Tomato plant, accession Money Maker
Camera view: horizontal (90 deg, fisheye); turntable rotation: 210 degrees
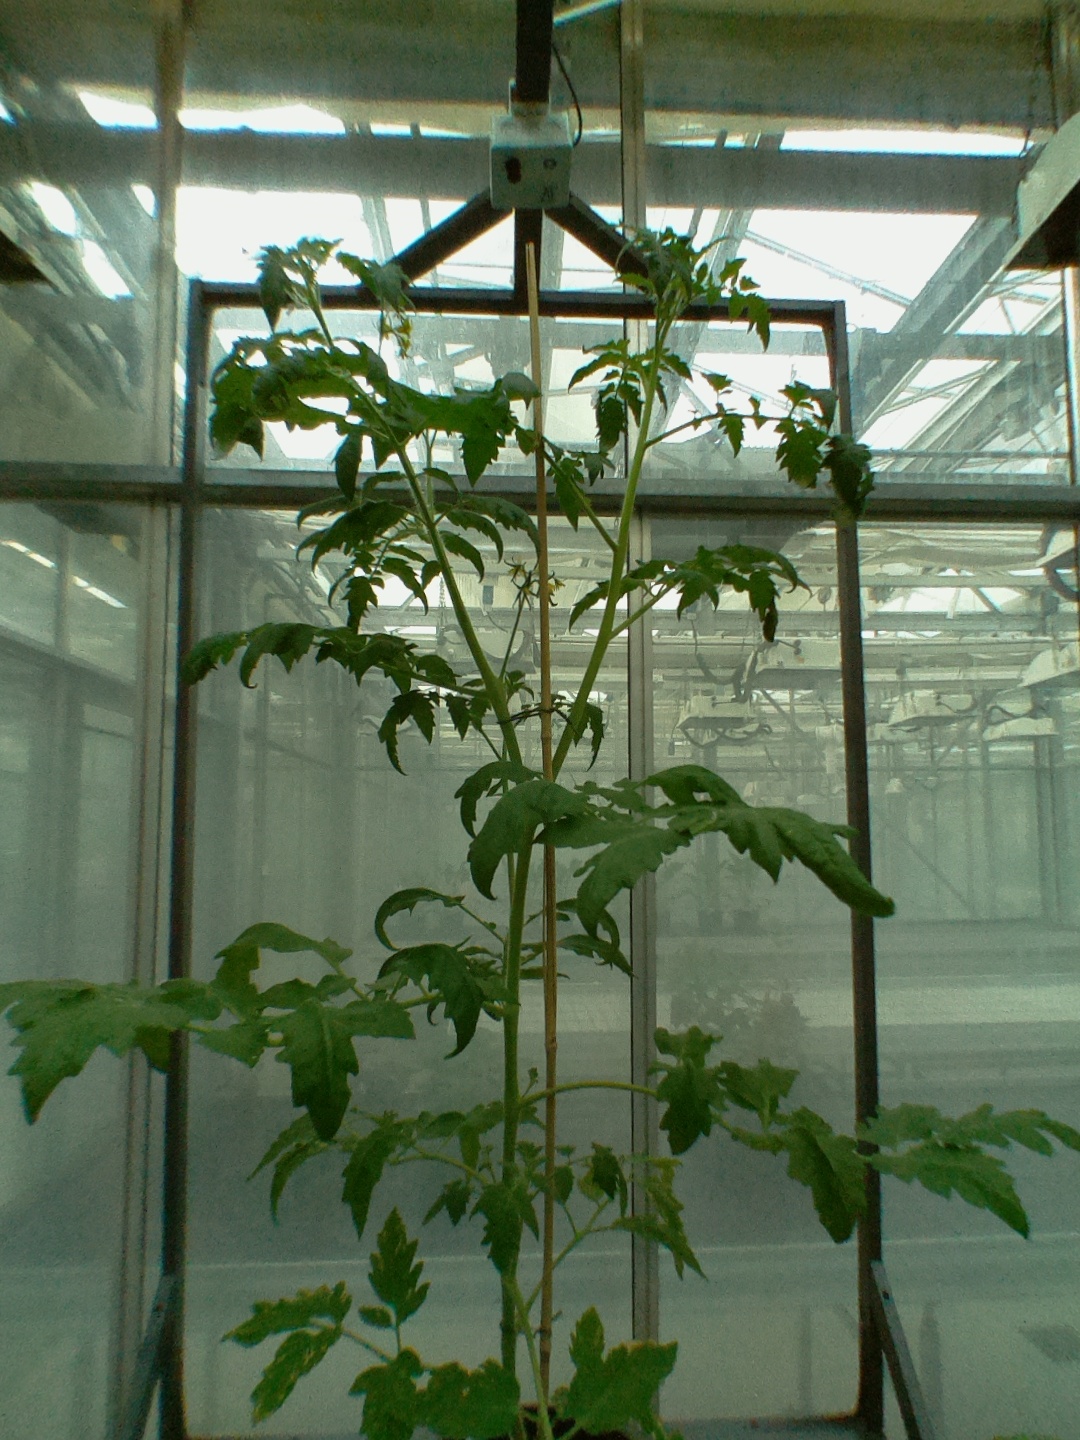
BBCH growth stage 70: Fruits at the main stem or branches visibles